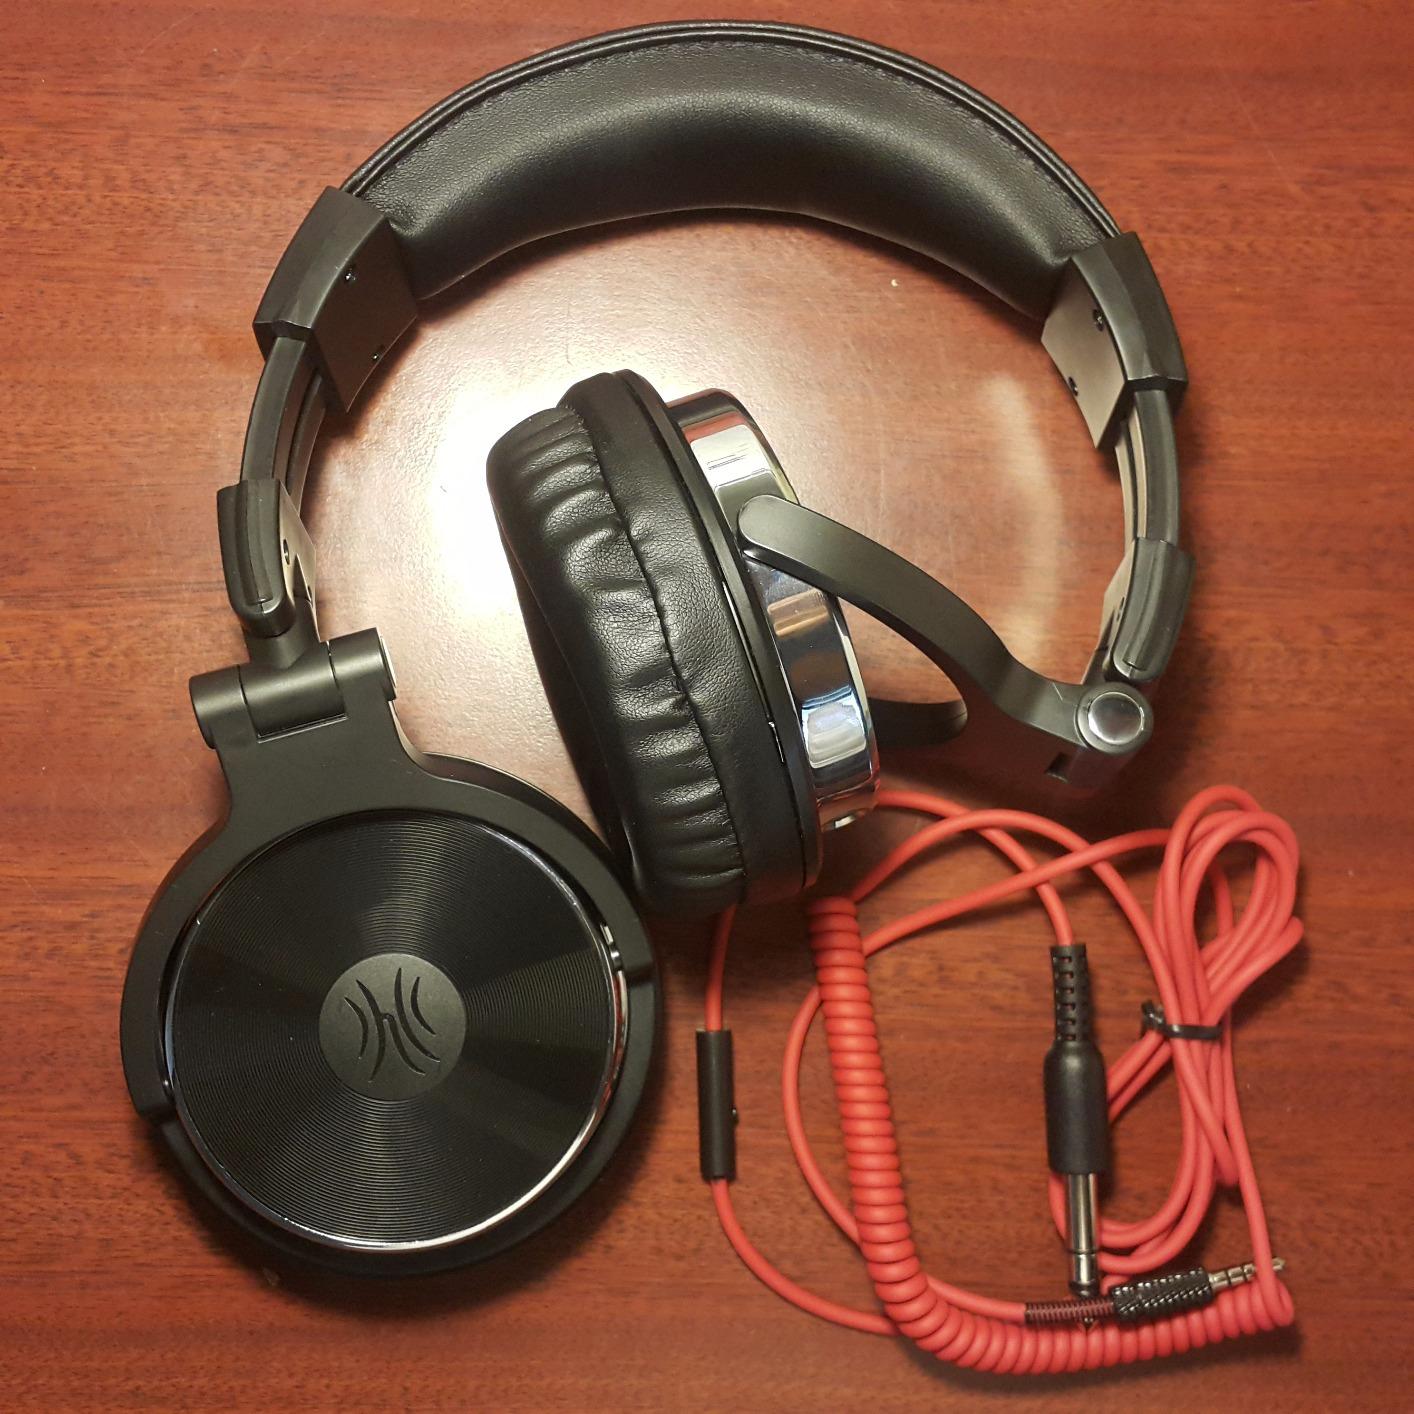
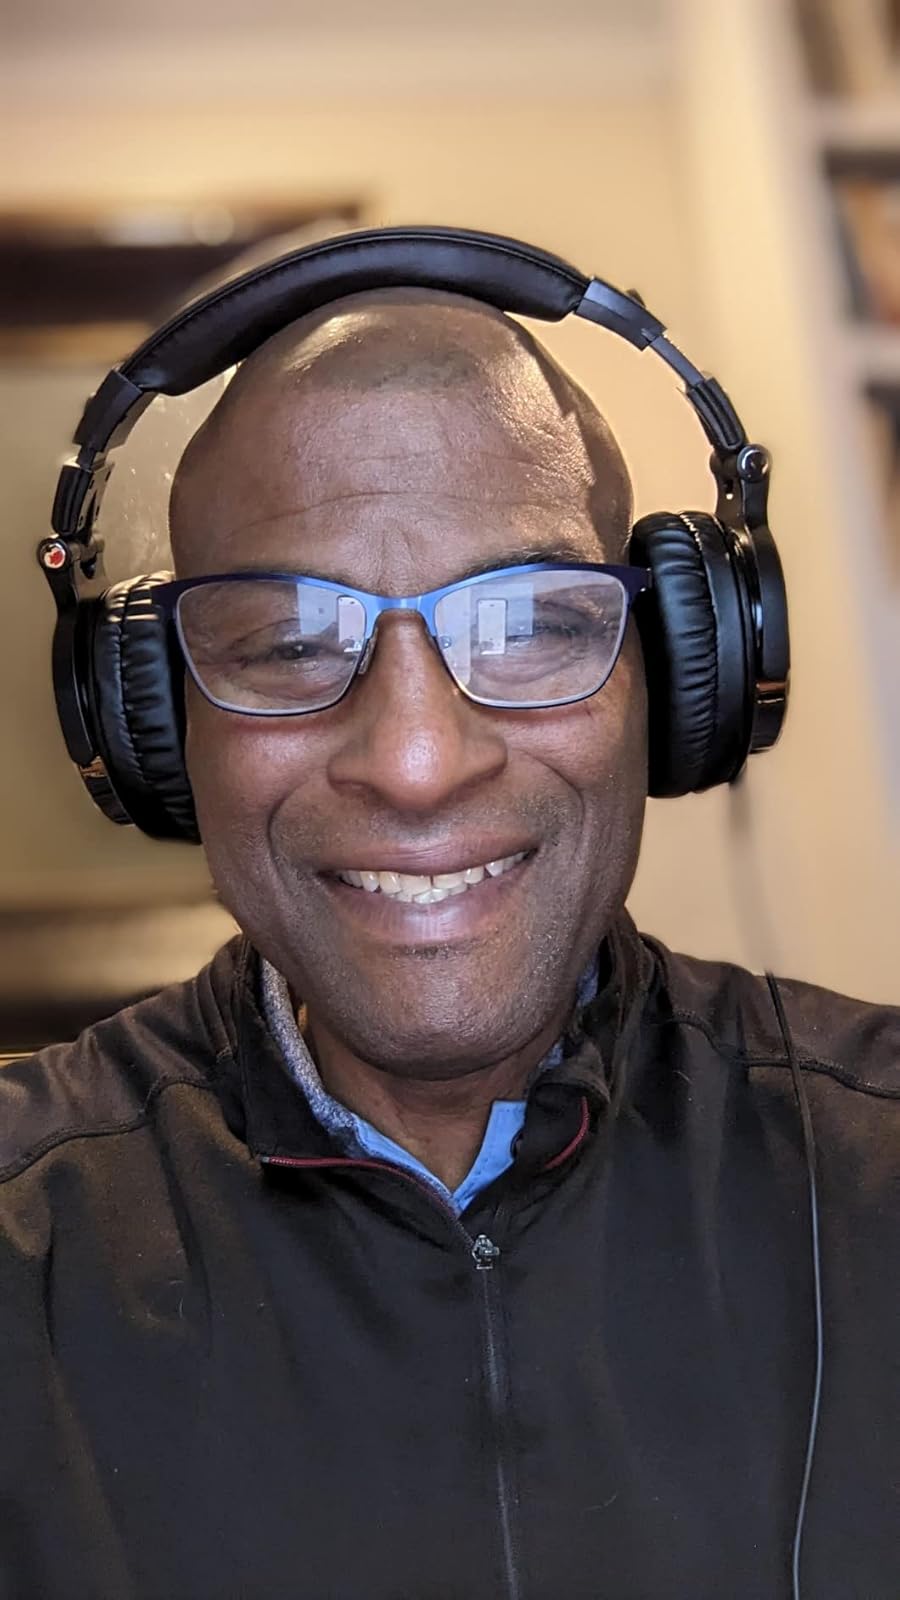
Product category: headphones
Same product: yes